Finbar of Cork

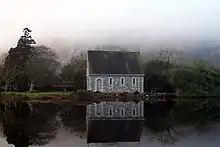
Gougane Barra

Having lived in Templemartin, which is near Bandon and originally named Lóchán (modern form, Loan), he was the son of Amergin of Maigh Seóla, a skilled craftsman originally from Galway. He studied in Ossory, corresponding approximately to the present County Kilkenny. He was renamed ""Fionnbharra"" ("Fairhead" in Irish), reportedly when, on being tonsured, the presiding cleric remarked: ""Is fionn barr" ("find barr", in the Irish of the time) "Lócháin"", meaning, "Fair is the crest of Loan"), and he then became known as "Findbarr" ("Fionnbarra" in modern Irish). He went on pilgrimage to Rome with some of the monks, visiting St David in Wales on the way back.